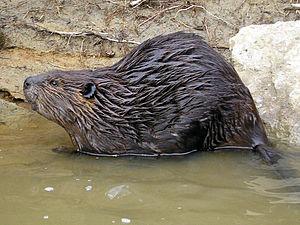
Cette liste traite des mammifères se trouvant au Canada. Il y a environ 200 espèces de mammifères indigènes au Canada. La grandeur de son territoire offre une grande variété d'écosystèmes allant des montagnes aux plaines en passant par les espaces habités. On retrouve au Canada la moitié des espèces mondiales de Cétacés. Le groupe ayant le plus d'espèces sont les Rongeurs alors que le moins nombreux est celui des Didelphimorphes avec une seule espèce.
Le parc d'État Franz Jevne est une réserve naturelle située dans l'État du Minnesota, aux États-Unis. Le parc est situé sur la rive gauche de la rivière à la Pluie, entre International Falls et Baudette, juste à la frontière canadienne.
Castor est le nom vernaculaire donné à certaines espèces de rongeurs de plusieurs familles distinctes. En effet ces gros rongeurs ne font pas tous partie du genre Castor bien que leur aspect ou leurs habitudes aquatiques puissent le laisser penser.